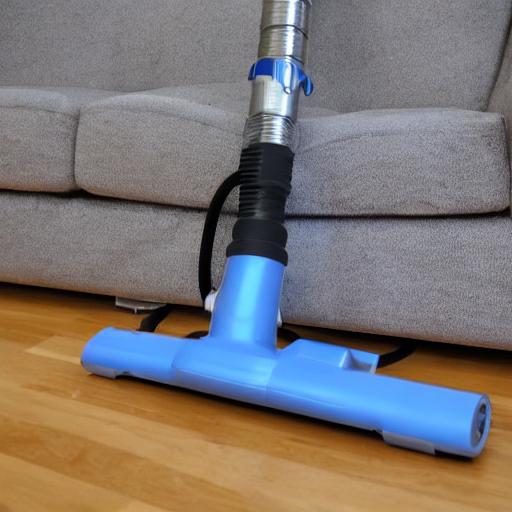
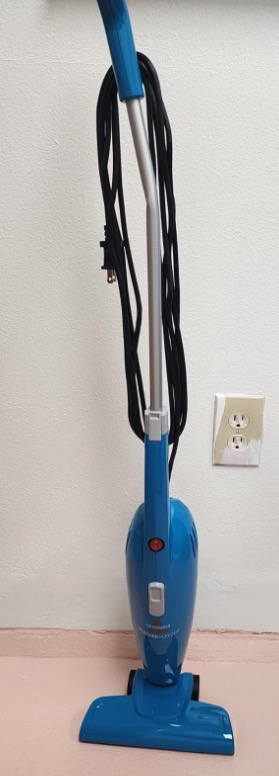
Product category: items_vacuum
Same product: no